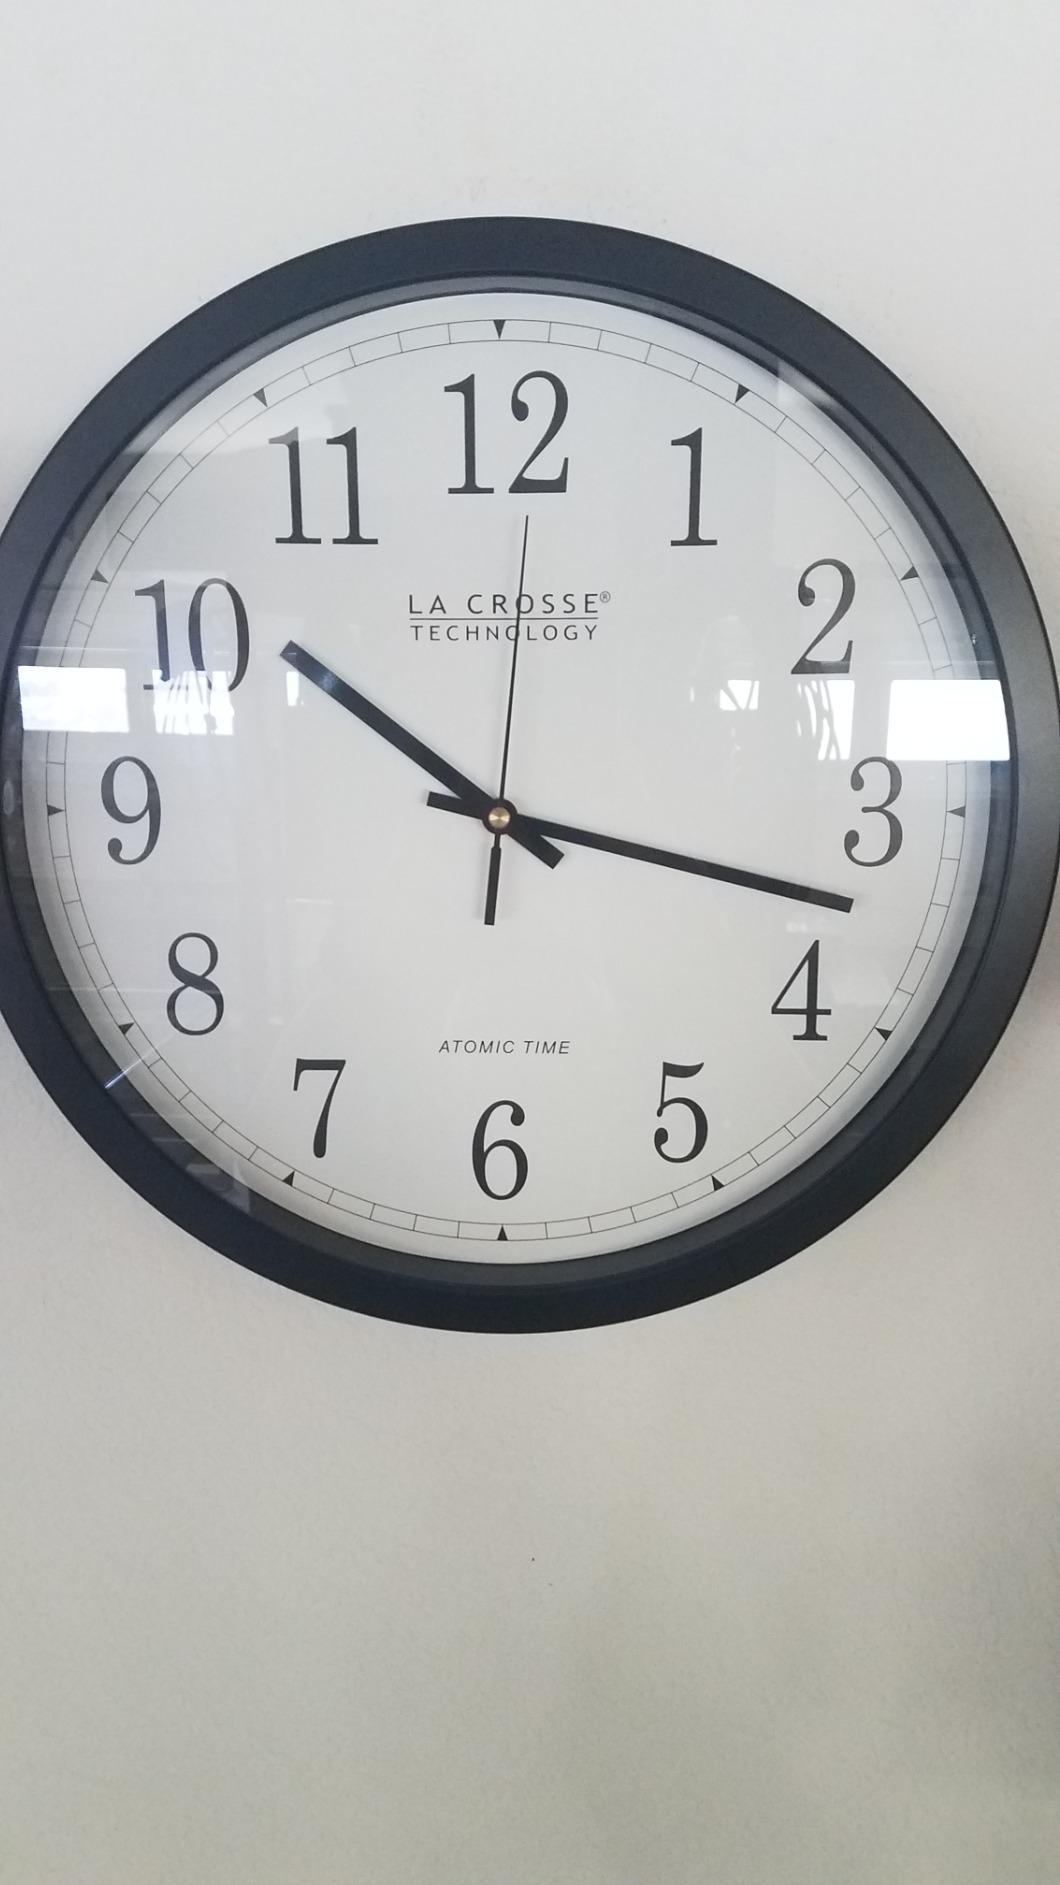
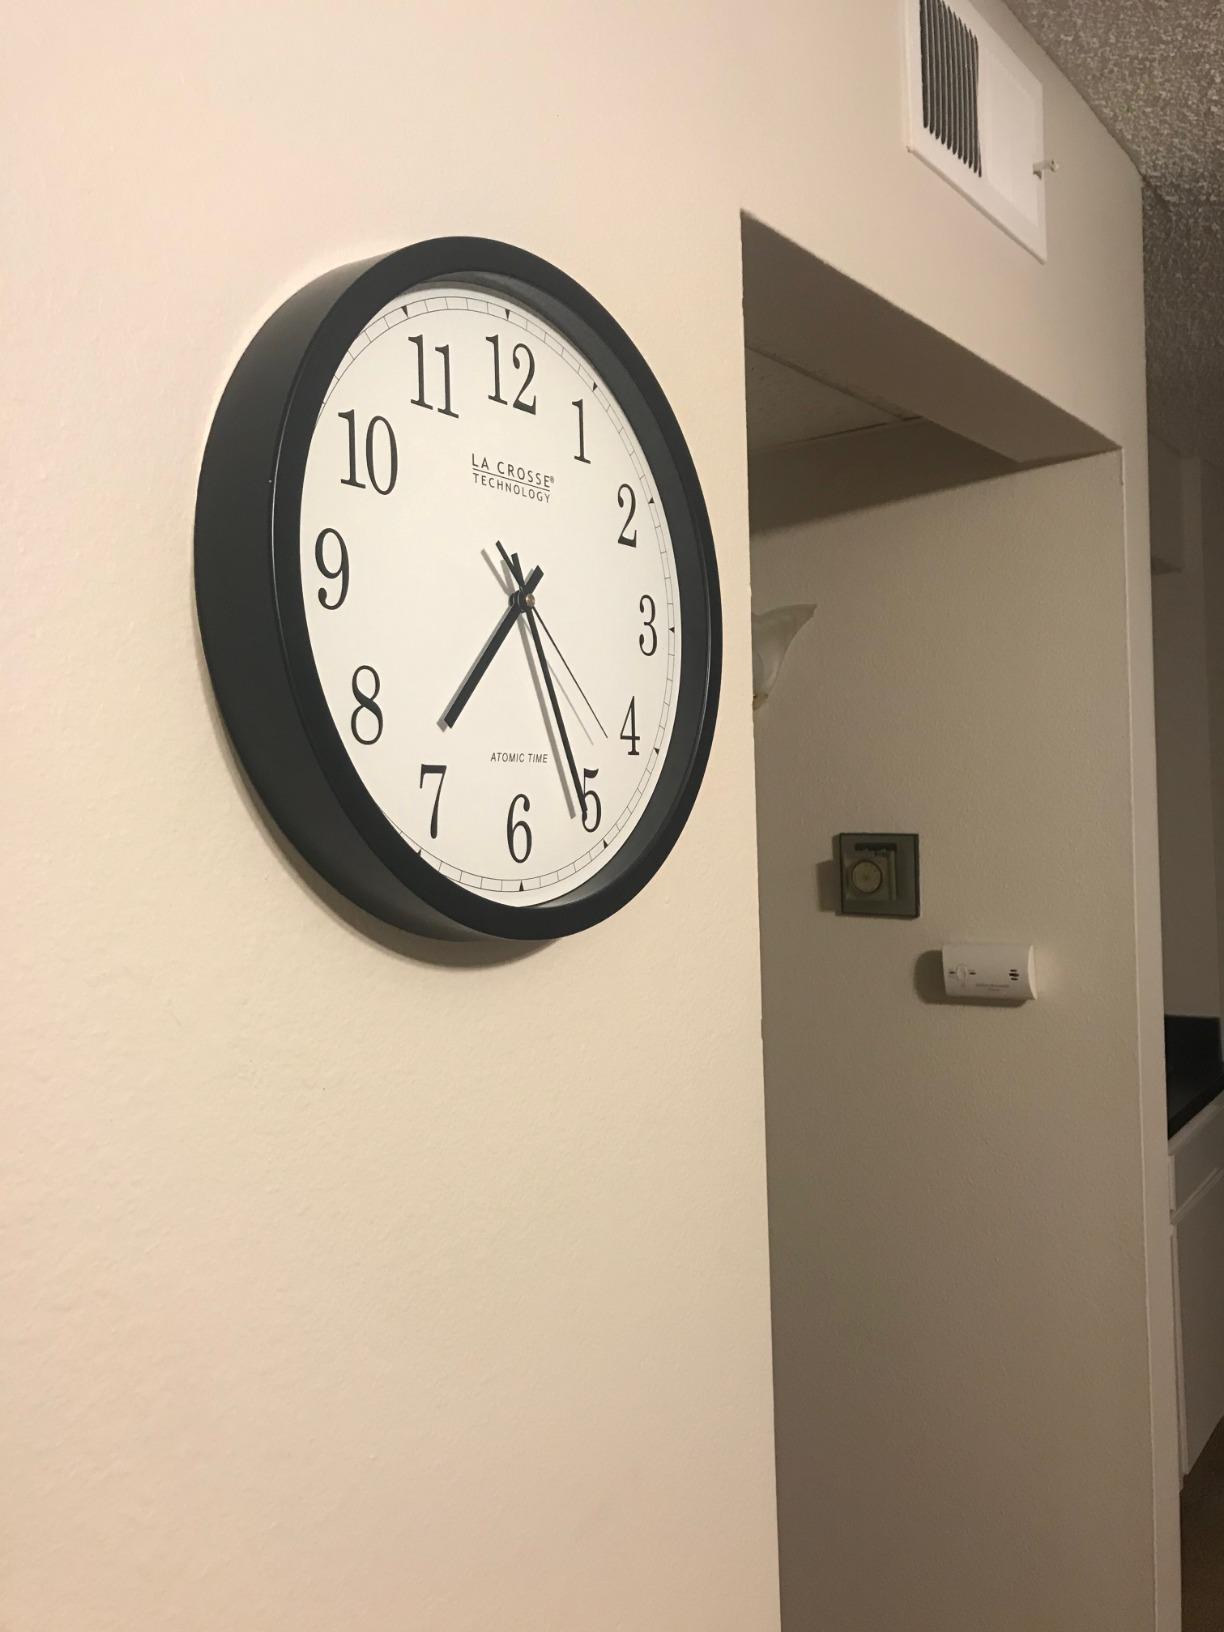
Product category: clock
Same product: yes